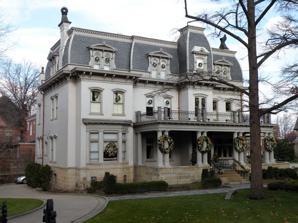
Building: Negley–Gwinner–Harter House
Country: United States of America
Year built: 1871
Historic site in Pennsylvania, USA Negley–Gwinner–Harter House Location 5061 Fifth Avenue ( Shadyside ), Pittsburgh, Pennsylvania , USA Coordinates 40°26′52.87″N 79°56′22.3″W / 40.4480194°N 79.939528°W / 40.4480194; -79.939528 Built 1871 Pittsburgh Landmark – PHLF Designated 2000 Location of the Negley–Gwinner–Harter House in Pittsburgh The Negley–Gwinner–Harter House (also known as the Gwinner–Harter House , and the William B. Negley House ) is located at 5061 Fifth Avenue in the Shadyside neighborhood of Pittsburgh, Pennsylvania . Built between 1870 and 1871 for William B. Negley (June 5, 1828 – January 16, 1894), a lawyer who attended Princeton University , served as a Major in the American Civil War under General James S. Negley , and was the son of Jacob Negley and the nephew of Sarah Negley and Thomas Mellon ), this Second Empire -style house was added to the List of Pittsburgh History and Landmarks Foundation Historic Landmarks in 2000. History and architectural features After Joanna Wilmerding (Bruce) Negley , the widow of William B. Negley, died in 1910, Edward Gwinner , a stone and railroad contractor, purchased the property in 1911.  Gwinner then had it remodeled and expanded. The original architect is unknown, but Frederick J. Osterling remodeled the house and was responsible for additions between 1912 and 1923. Gwinner died in 1949, and his widow, Adele, owned it until 1963, when the house was sold to Dr. Leo Harter. In 1987, a fire caused by a paint-stripping gun during renovation burned much of the third floor and damaged the roof. Harter died in 1988, and the house sat vacant for eight years, was boarded up, and had even been considered for demolition. In 1995, restoration contractor Joedda Sampson and her husband Ben, a builder and developer, purchased the property and restored it. The restoration took nine months. In 2002, the house was purchased by Kenneth Lehn and Marina Persic Lehn. According to the Allegheny County Pennsylvania Real Estate Assessment Page, the house's estimated previous year market value for 2010 was $1,110,800. This Second Empire -style house was added to the List of Pittsburgh History and Landmarks Foundation Historic Landmarks in 2000. References